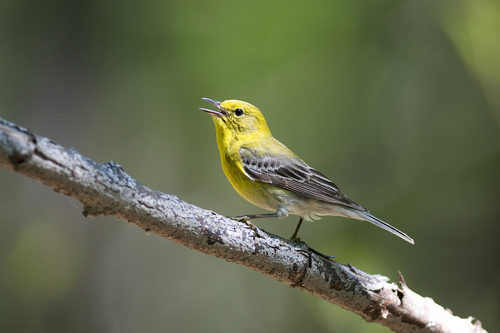
this is a yellow and grey bird with a small beak.
this is a yellow and brown bird that has a gray bill and a yellow bellya small cheerful yellow bird with black and brown wing feathers outlined in grey.
this small bird has a yellow neck and belly and black wings with white accents.
a small bird with a yellow body and gray wings and black eyes.
this yellow bird has gray wings and tail and a pointed beak.
yellow bird with black and white wing bars and matching black and white upper tail coverts, inner rectrices, and outer rectrices.
this small bird has a yellow head, chest, and belly, with brown and white wings and a proportionally long tail.
this small bird has bright green head and dark colored wings.
this bird is yellow with grey and has a very short beak.
Species: Pine Warbler